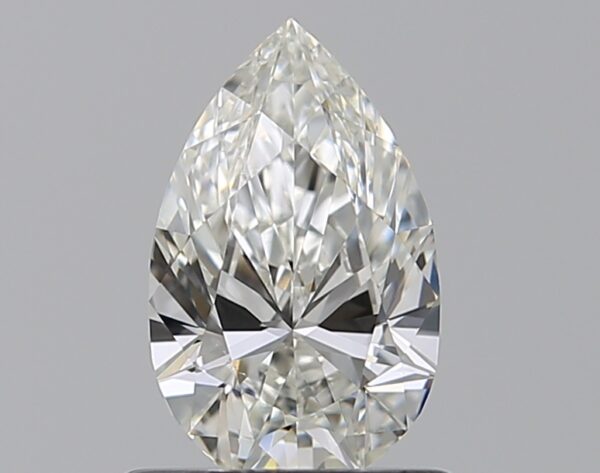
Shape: pear
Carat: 0.7
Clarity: SI1
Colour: H
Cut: EX
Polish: EX
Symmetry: VG
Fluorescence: N
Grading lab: GIA
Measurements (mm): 7.86 x 4.86 x 2.98